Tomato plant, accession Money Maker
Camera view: tilt-top (135 deg); turntable rotation: 120 degrees
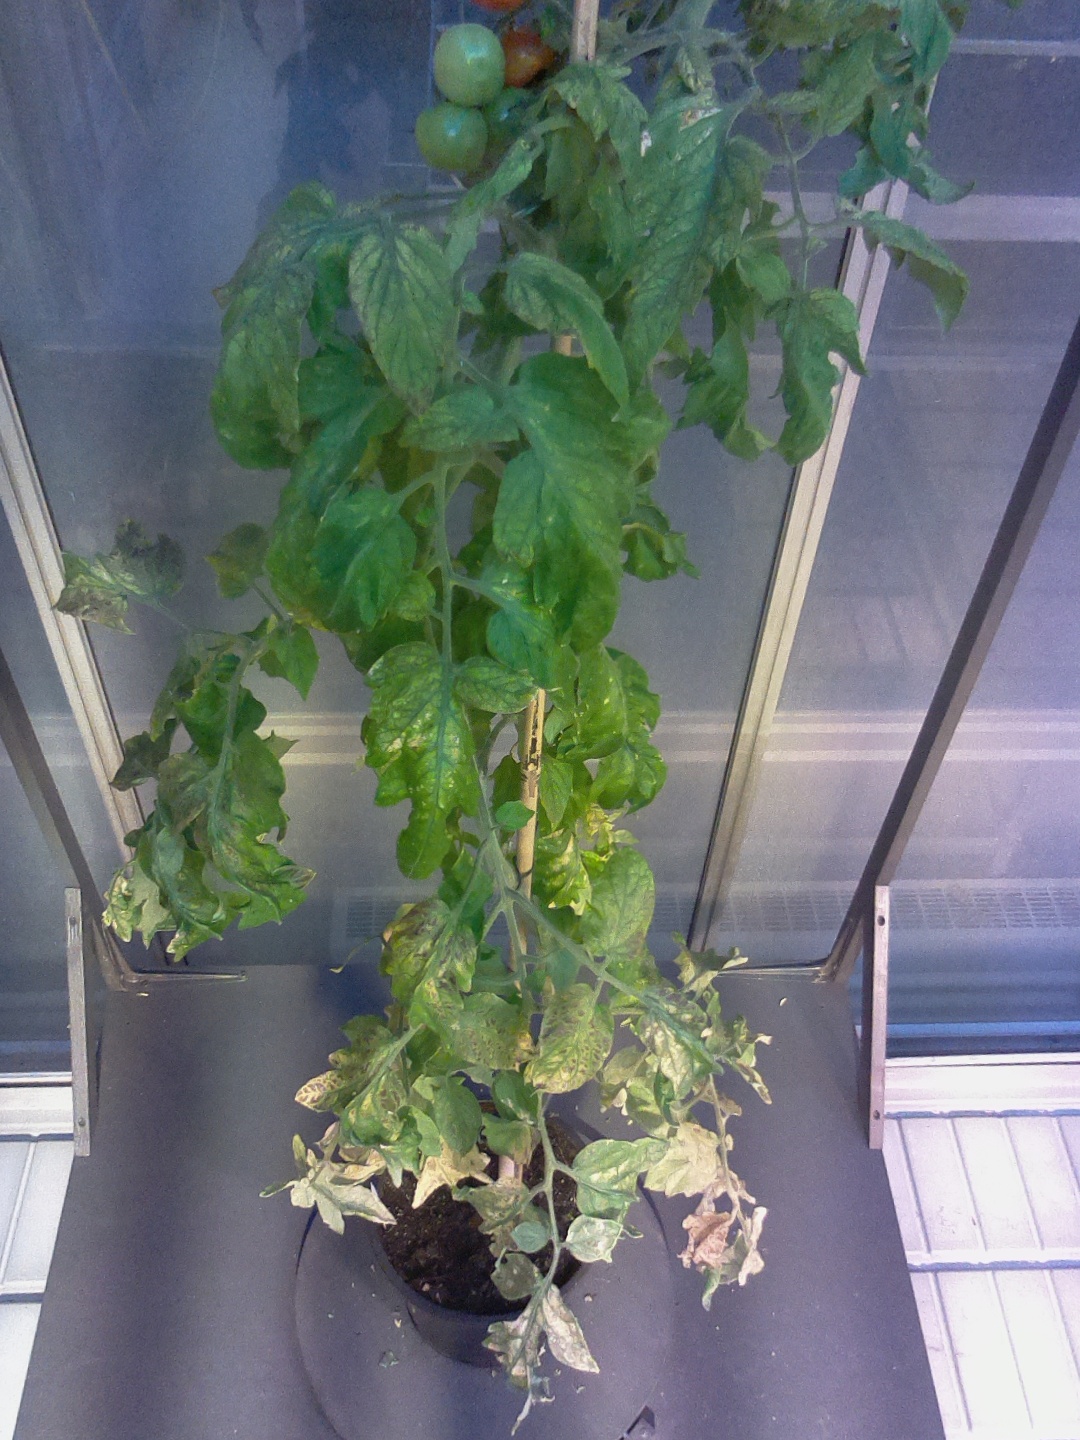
BBCH growth stage 82: 20%-30% of fruits show typical fully ripe color